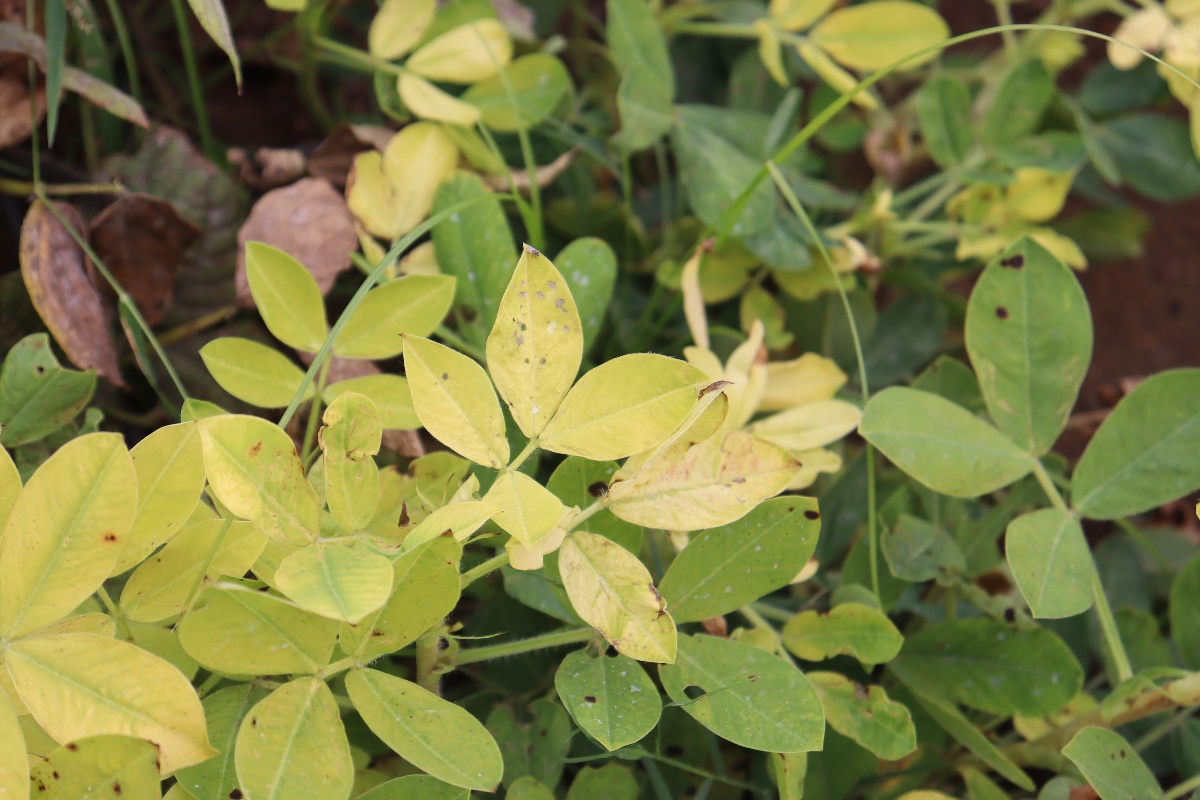
Label: nutrition deficiency